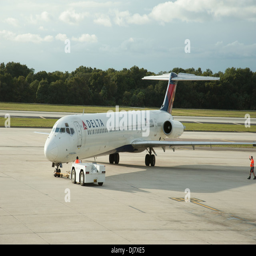
push back road leaving the stand